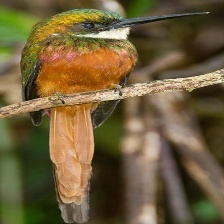
Species: GREAT JACAMAR
Scientific name: JACAMEROPS AUREUS